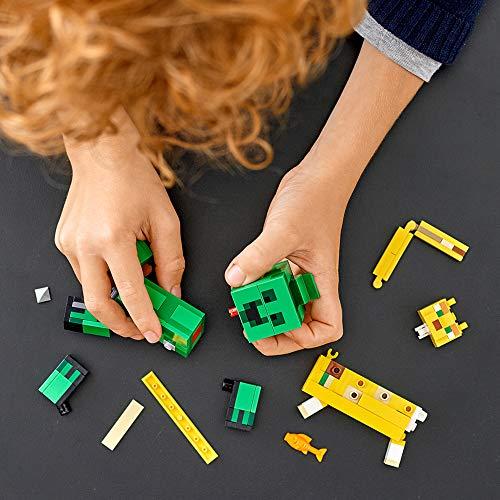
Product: LEGO Minecraft Creeper BigFig and Ocelot Characters 21156 Buildable Toy Minecraft Figure Gift Set for Play and Decoration, New 2020 (184 Pieces)
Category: Toys & Games | Building Toys | Building Sets
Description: This awesome LEGO Minecraft BigFig Creeper and Ocelot are fun to build, bring the video game's action-packed creativity to life, and are great additions to any LEGO Minecraft fan's collection.
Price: $14.99
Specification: ProductDimensions:5.5x7.5x1.8inches|ItemWeight:5.3ounces|ShippingWeight:5.6ounces(Viewshippingratesandpolicies)|ASIN:B07WG9XJDZ|Itemmodelnumber:6288704|Manufacturerrecommendedage:7yearsandup